Question: Please indicate a possible affordance area of the jump_skateboard that can be used for standing on
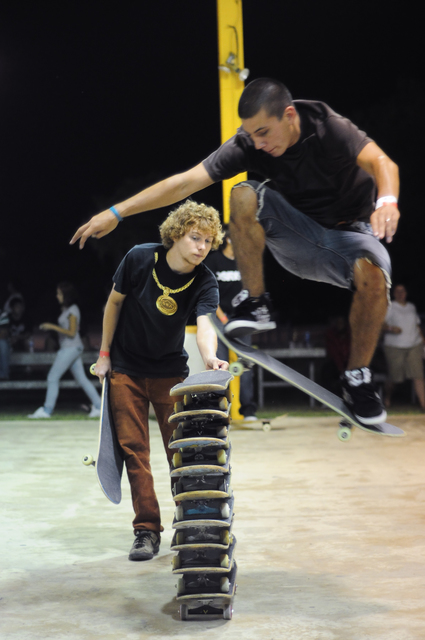
Answer: [212.5, 306, 401.5, 445]